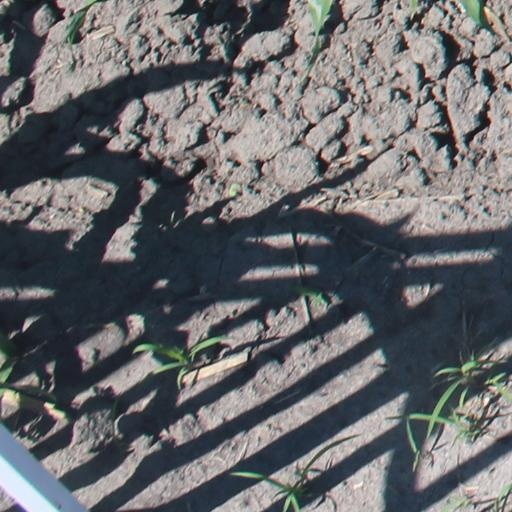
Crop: maize; corn